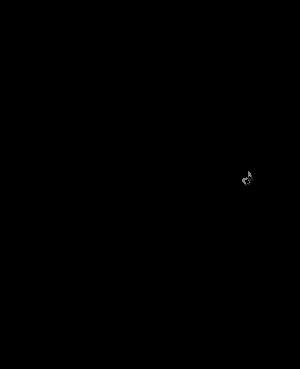
En mathématiques, la projection orthogonale est une transformation de l'espace, une application linéaire :